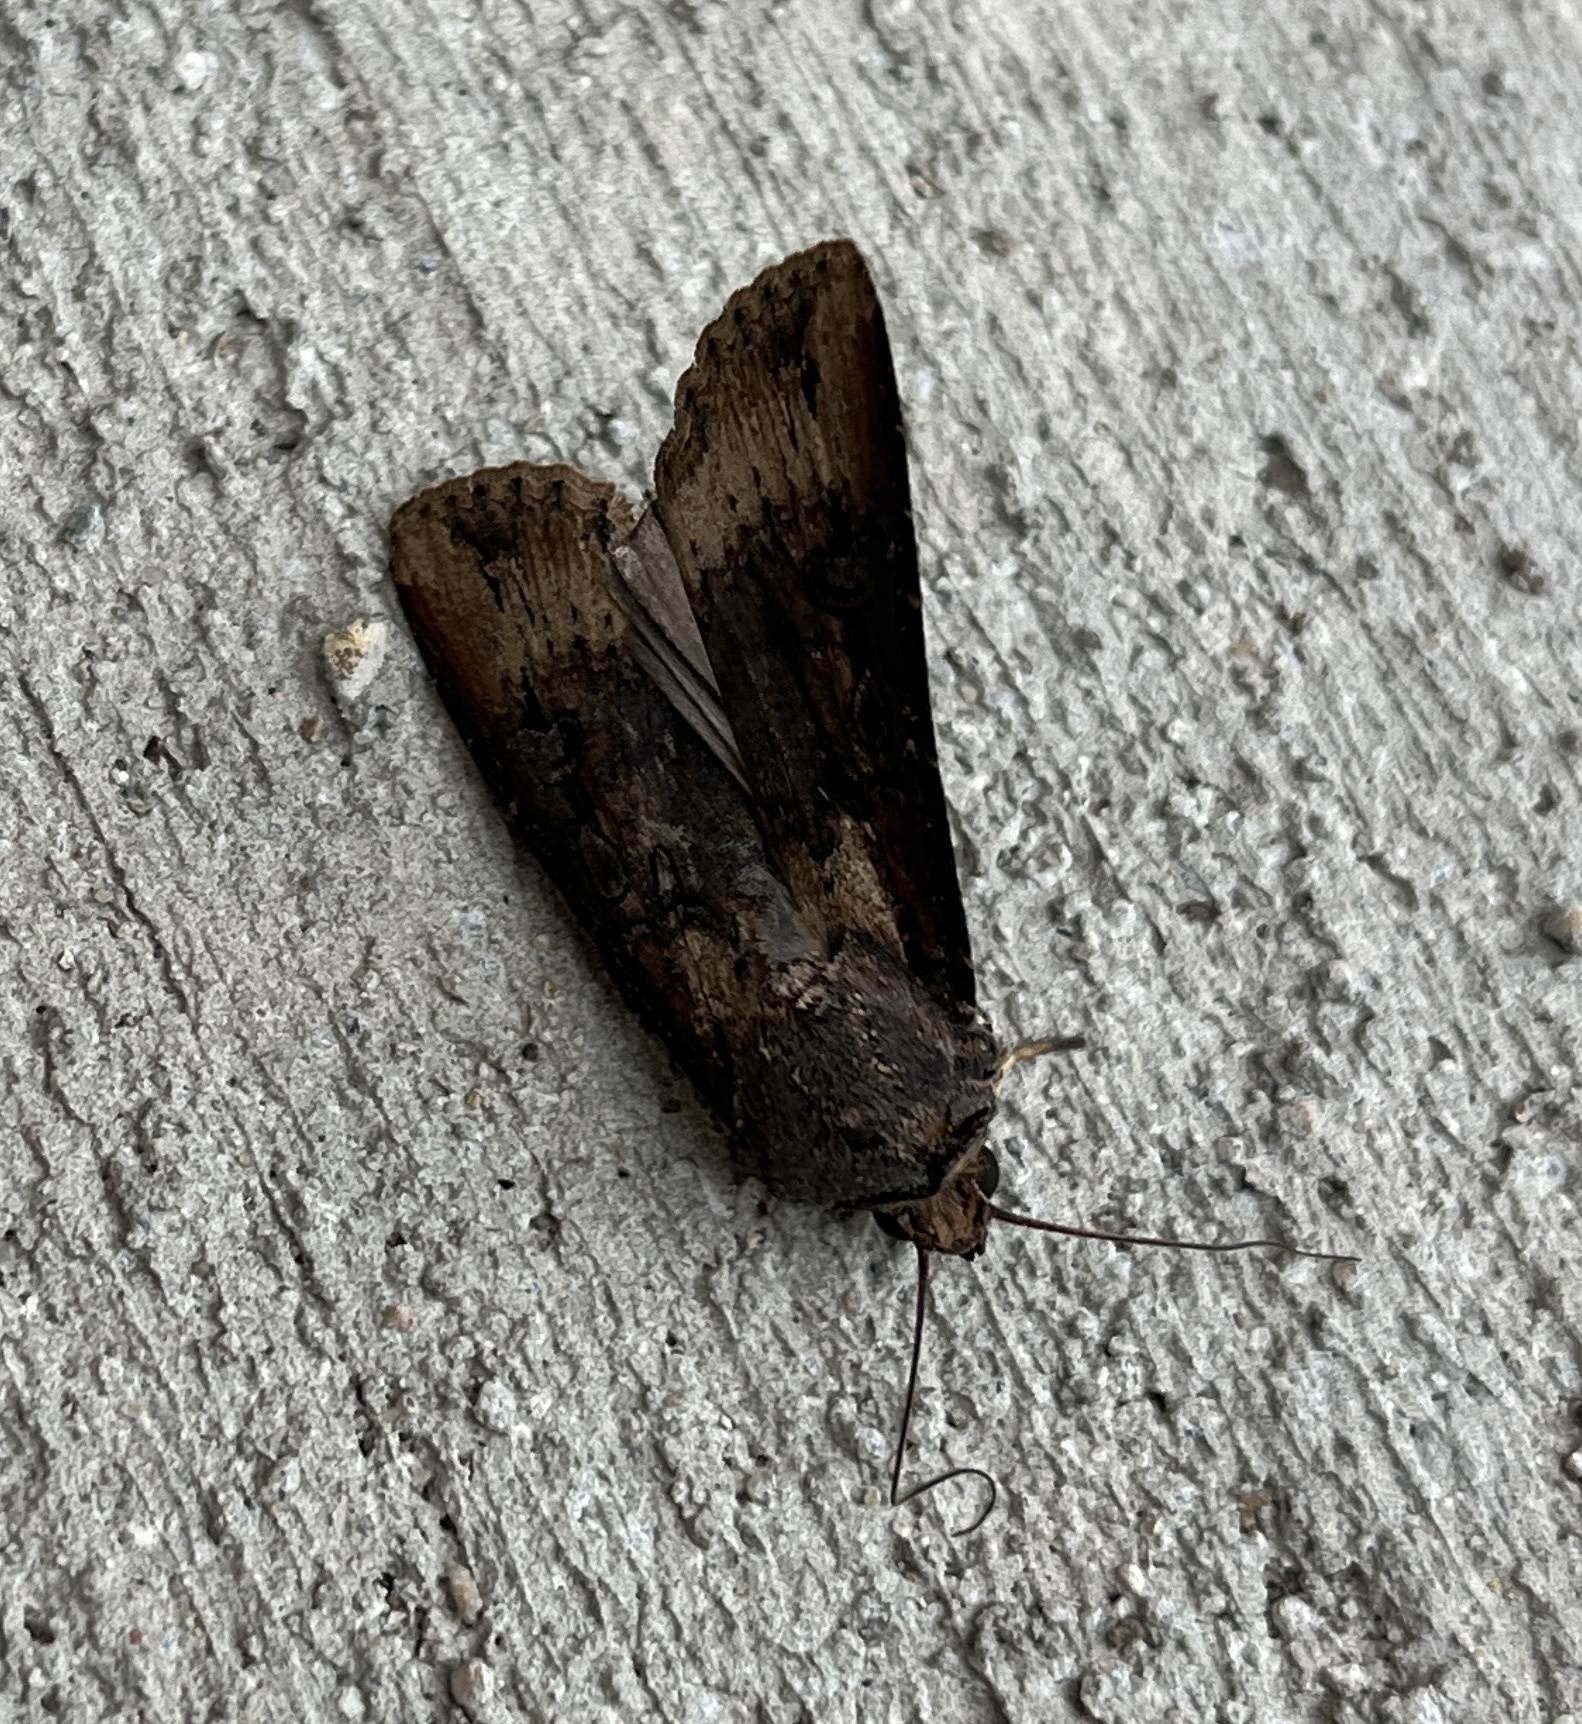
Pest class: cutworms